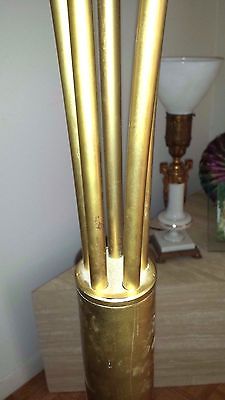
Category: lamp